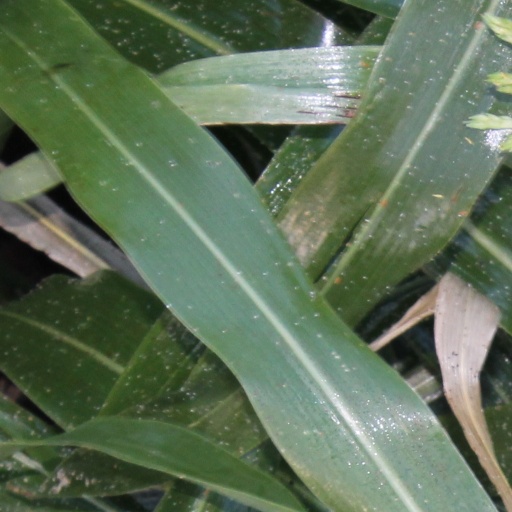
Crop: sorghum